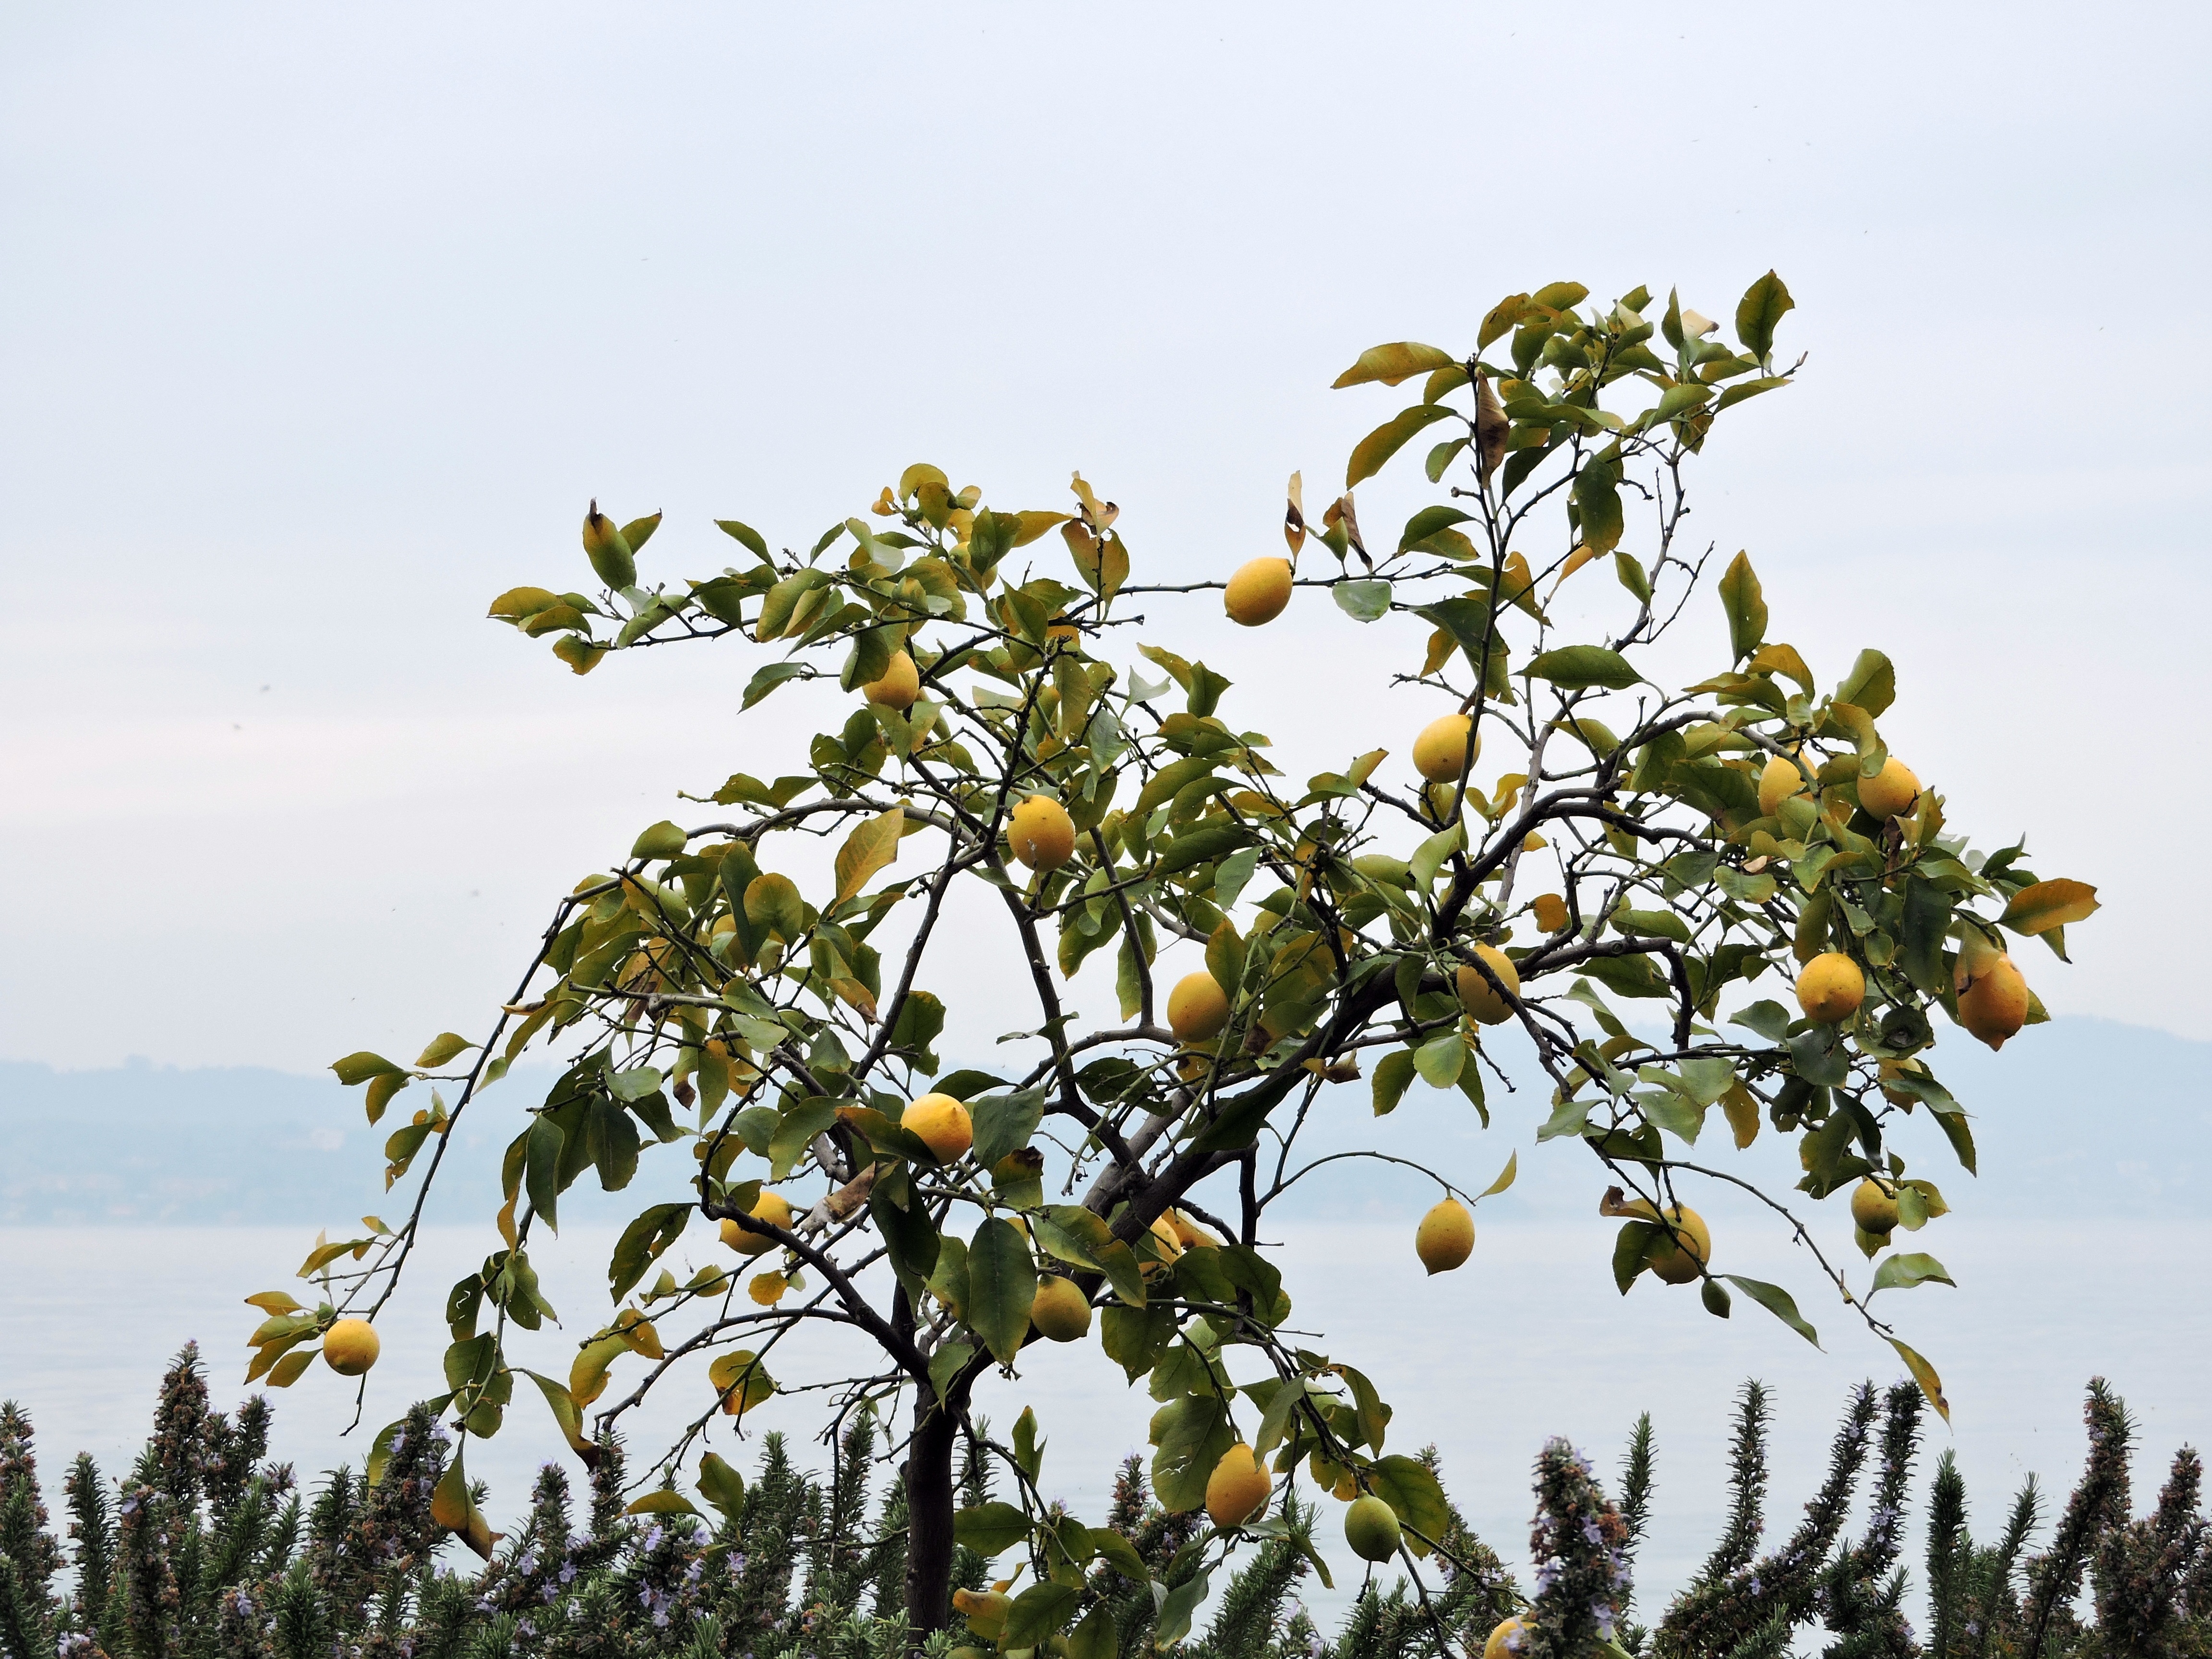
tree, nature, branch, blossom, plant, fruit, leaf, flower, lake, food, green, produce, evergreen, italy, botany, flora, lemon, garda, shrub, flowering plant, woody plant, land plant